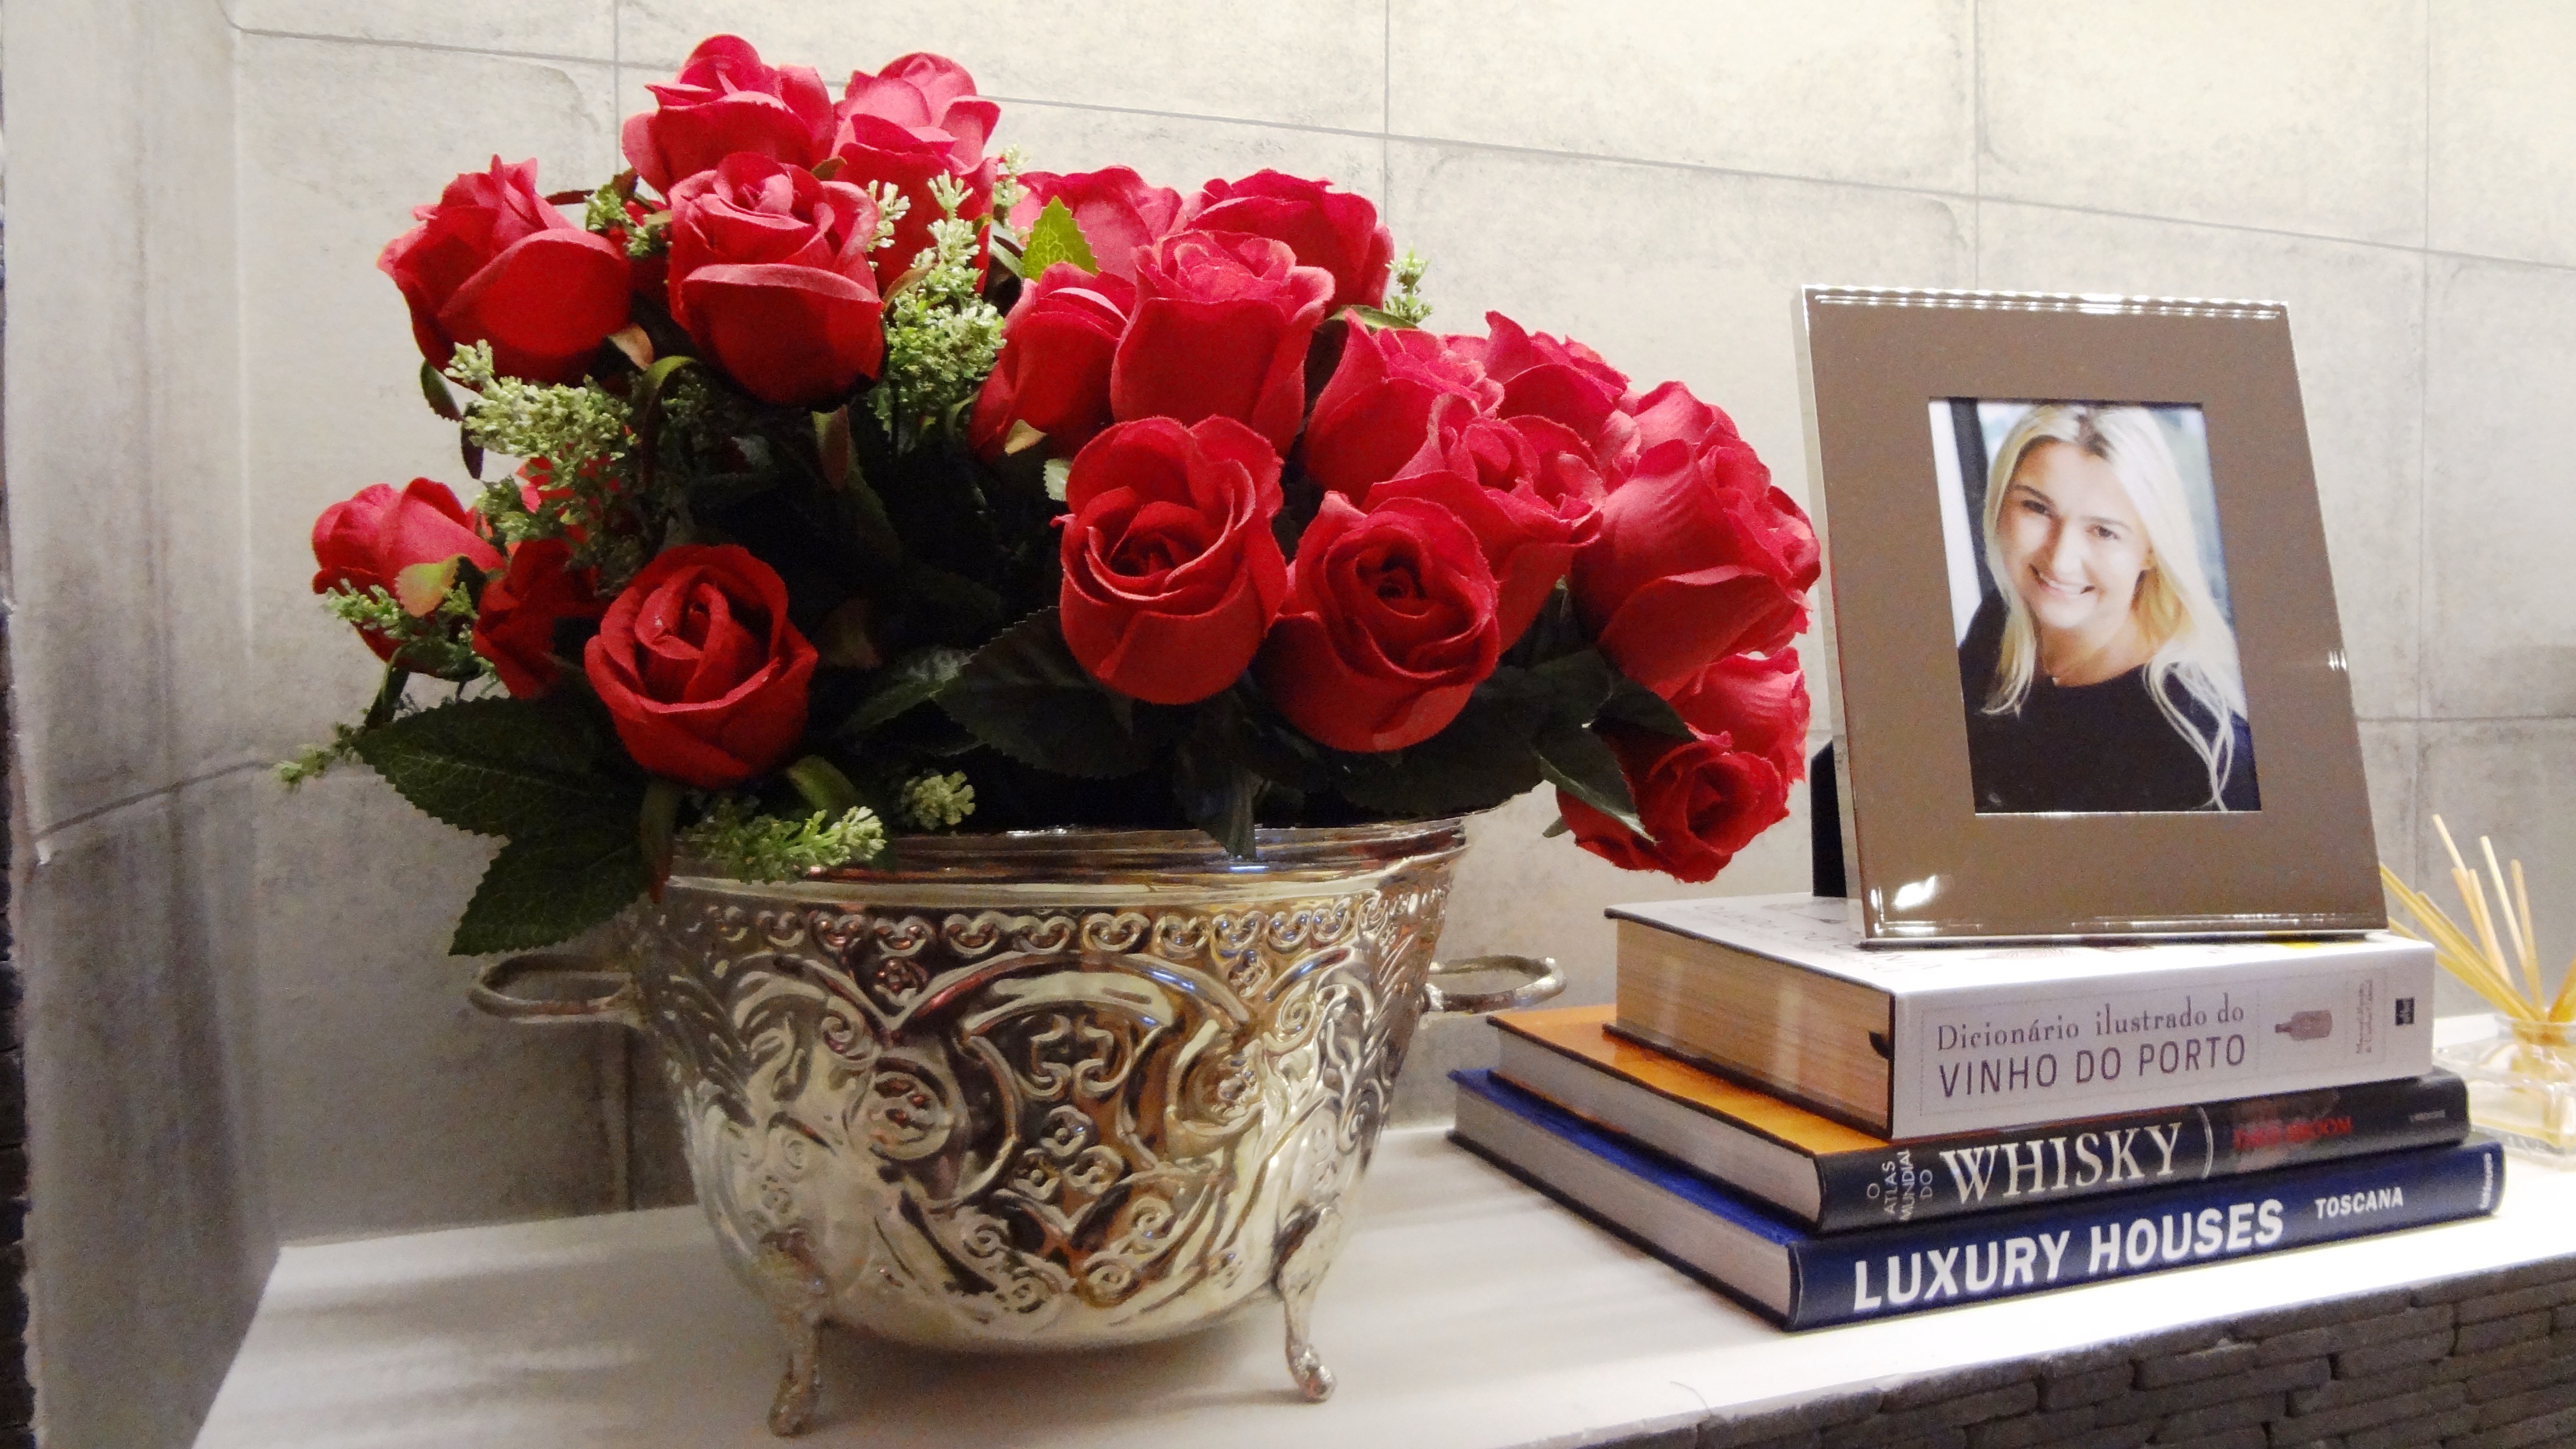
plant, flower, decoration, red, art, floristry, garden roses, red roses, flower bouquet, floral design, flower arranging, vase of flowers